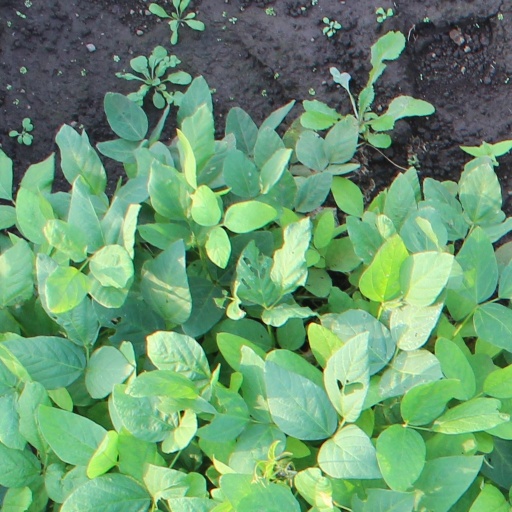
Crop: soybean